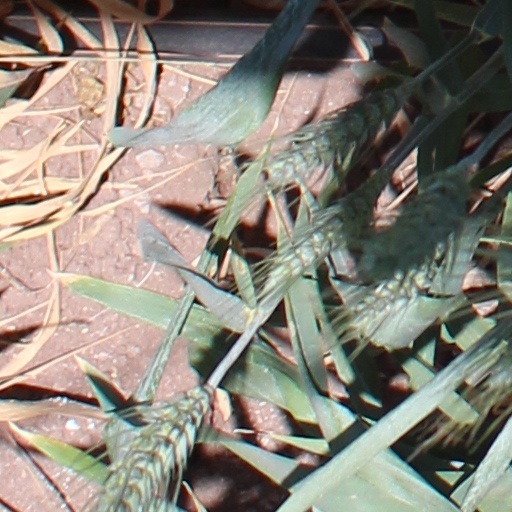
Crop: wheat